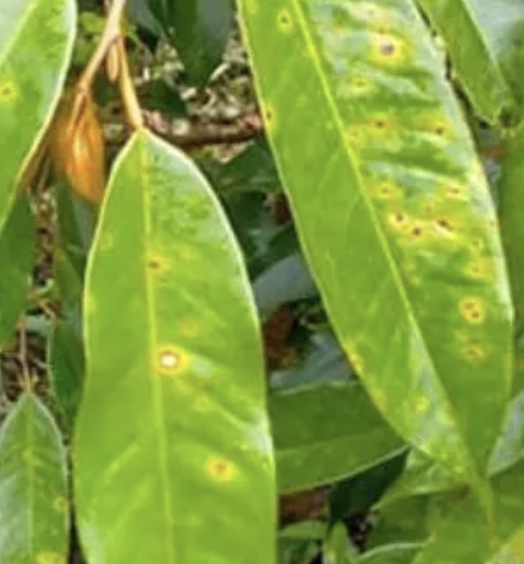
Label: canker_disease